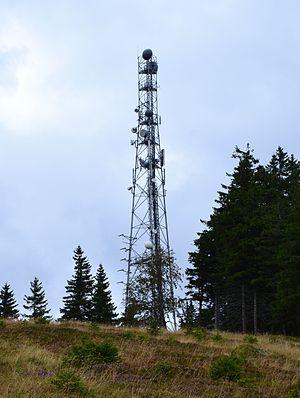
Antenne-relais de Sérichamp.
Sérichamp est un sommet du massif des Vosges, partagé entre les communes Ban-sur-Meurthe-Clefcy et de Plainfaing, dans le département des Vosges, en France.